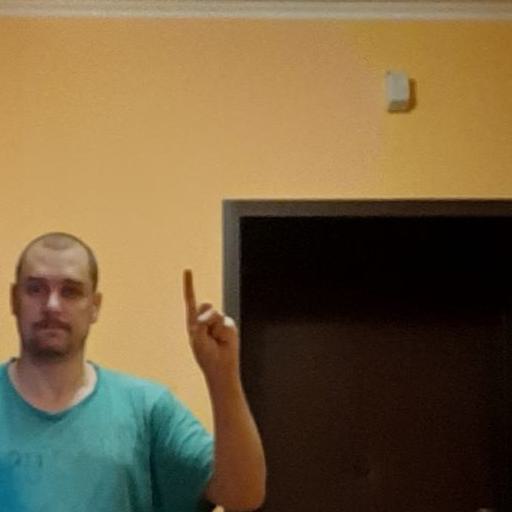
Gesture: one